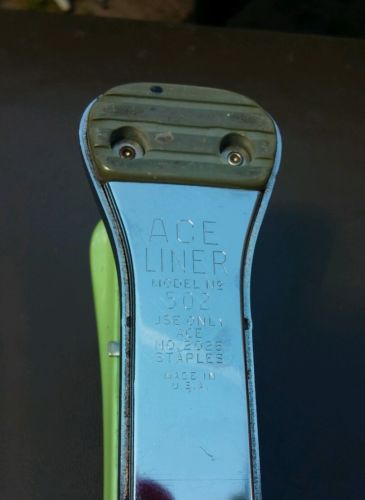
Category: stapler